21st Century Steam

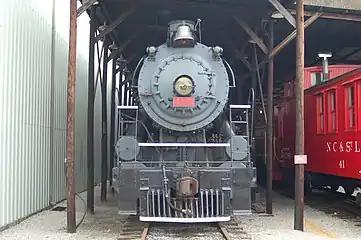
SOU 4501

In 1966, the Southern Railway, under the leadership of W. Graham Claytor, Jr., operated a popular steam excursion program. The Southern Railway operated some Southern veterans, such as Southern Railway 630, Southern Railway 722, Southern Railway 4501, Savannah & Atlanta 750 as well as leased some locomotives which had served on non-Southern Railway tracks, such as Canadian Pacific 2839, Chesapeake and Ohio 2716 and Texas and Pacific 610. In 1982, the Southern Railway merged with the Norfolk & Western Railway to become Norfolk Southern, which had as its chairman and CEO, Robert B. Claytor, brother of the former Southern Railway president Graham Claytor. He retained the program. Following the merger, the Norfolk Southern steam program acquired two new locomotives for its fleet: Norfolk & Western 611, which debuted in 1982, and Norfolk & Western 1218, which debuted in 1987.